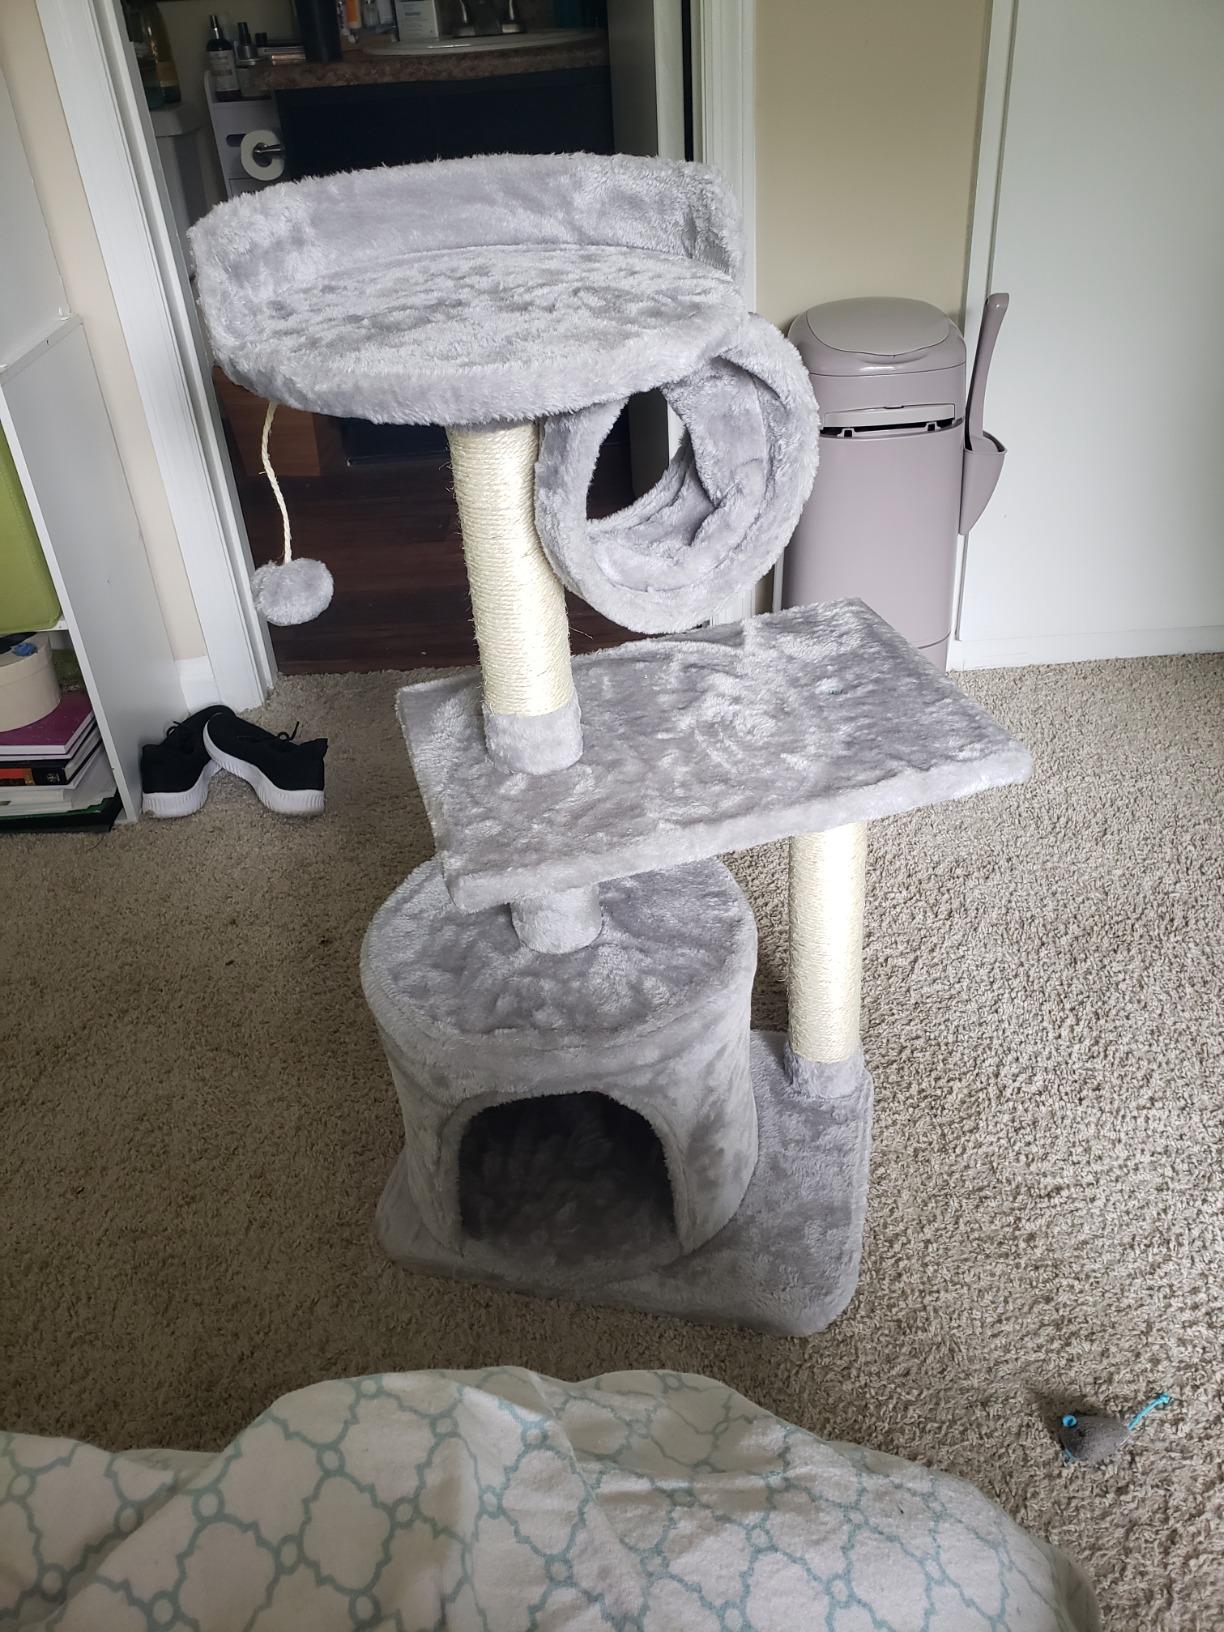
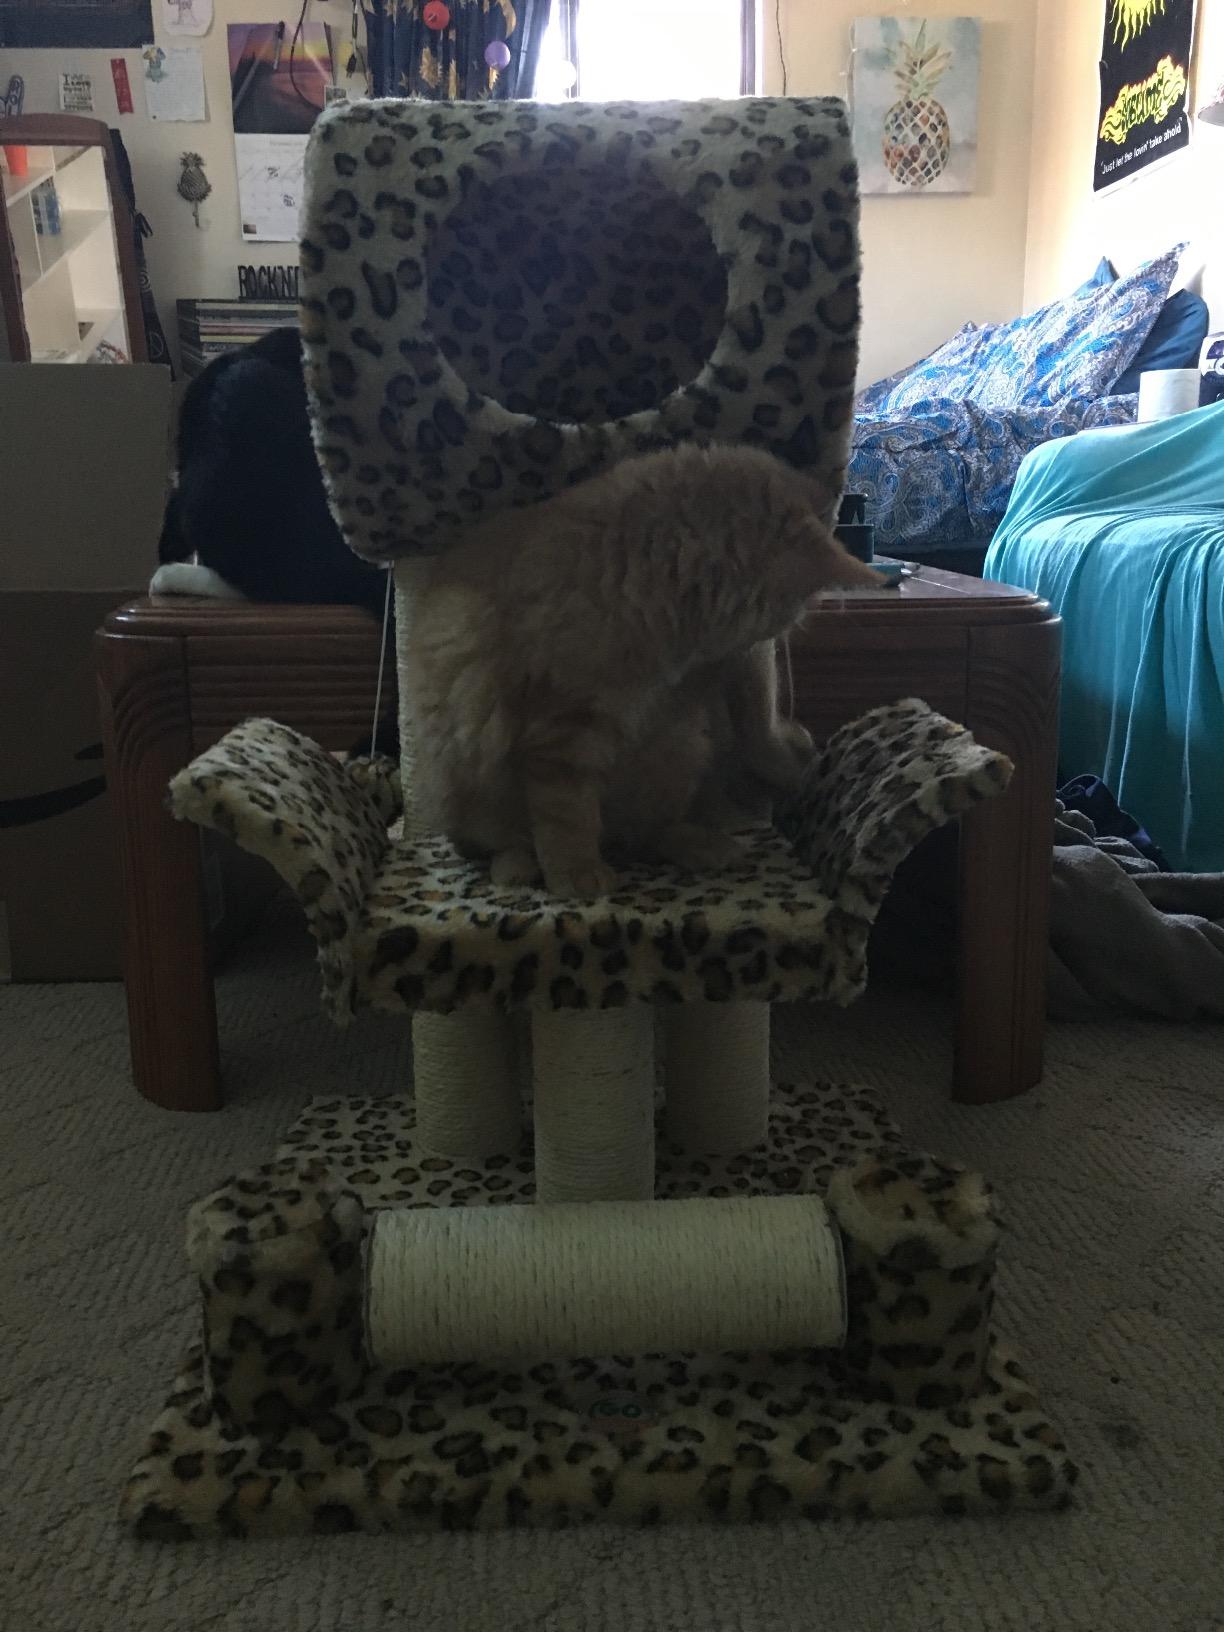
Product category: items_cat tree
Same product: no